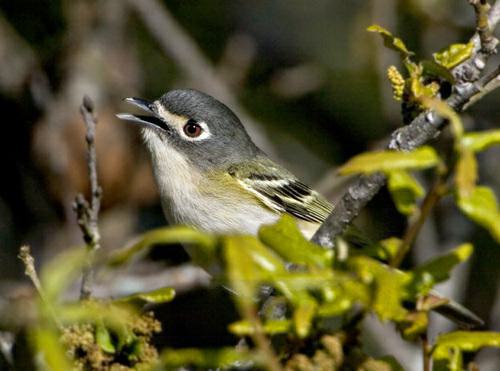
A photo of a black capped vireo